Post office in De Steeg

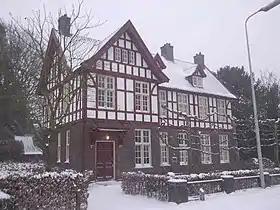
Postoffice, Hoofdstraat 21, 6994 AC De Steeg, Rheden, the Netherlands, 2009.

The post office in De Steeg is a monumental building located on Hoofdstraat 21 in De Steeg, Rheden, the Netherlands. It was built in 1905, by order of count Bentinck (the owner of Middachten Castle), based on a design by G. J. Uiterwijk. Due to the noticeable style, which resembles timber framing, the building and a nearby barn were made a rijksmonument on June 15, 2001.